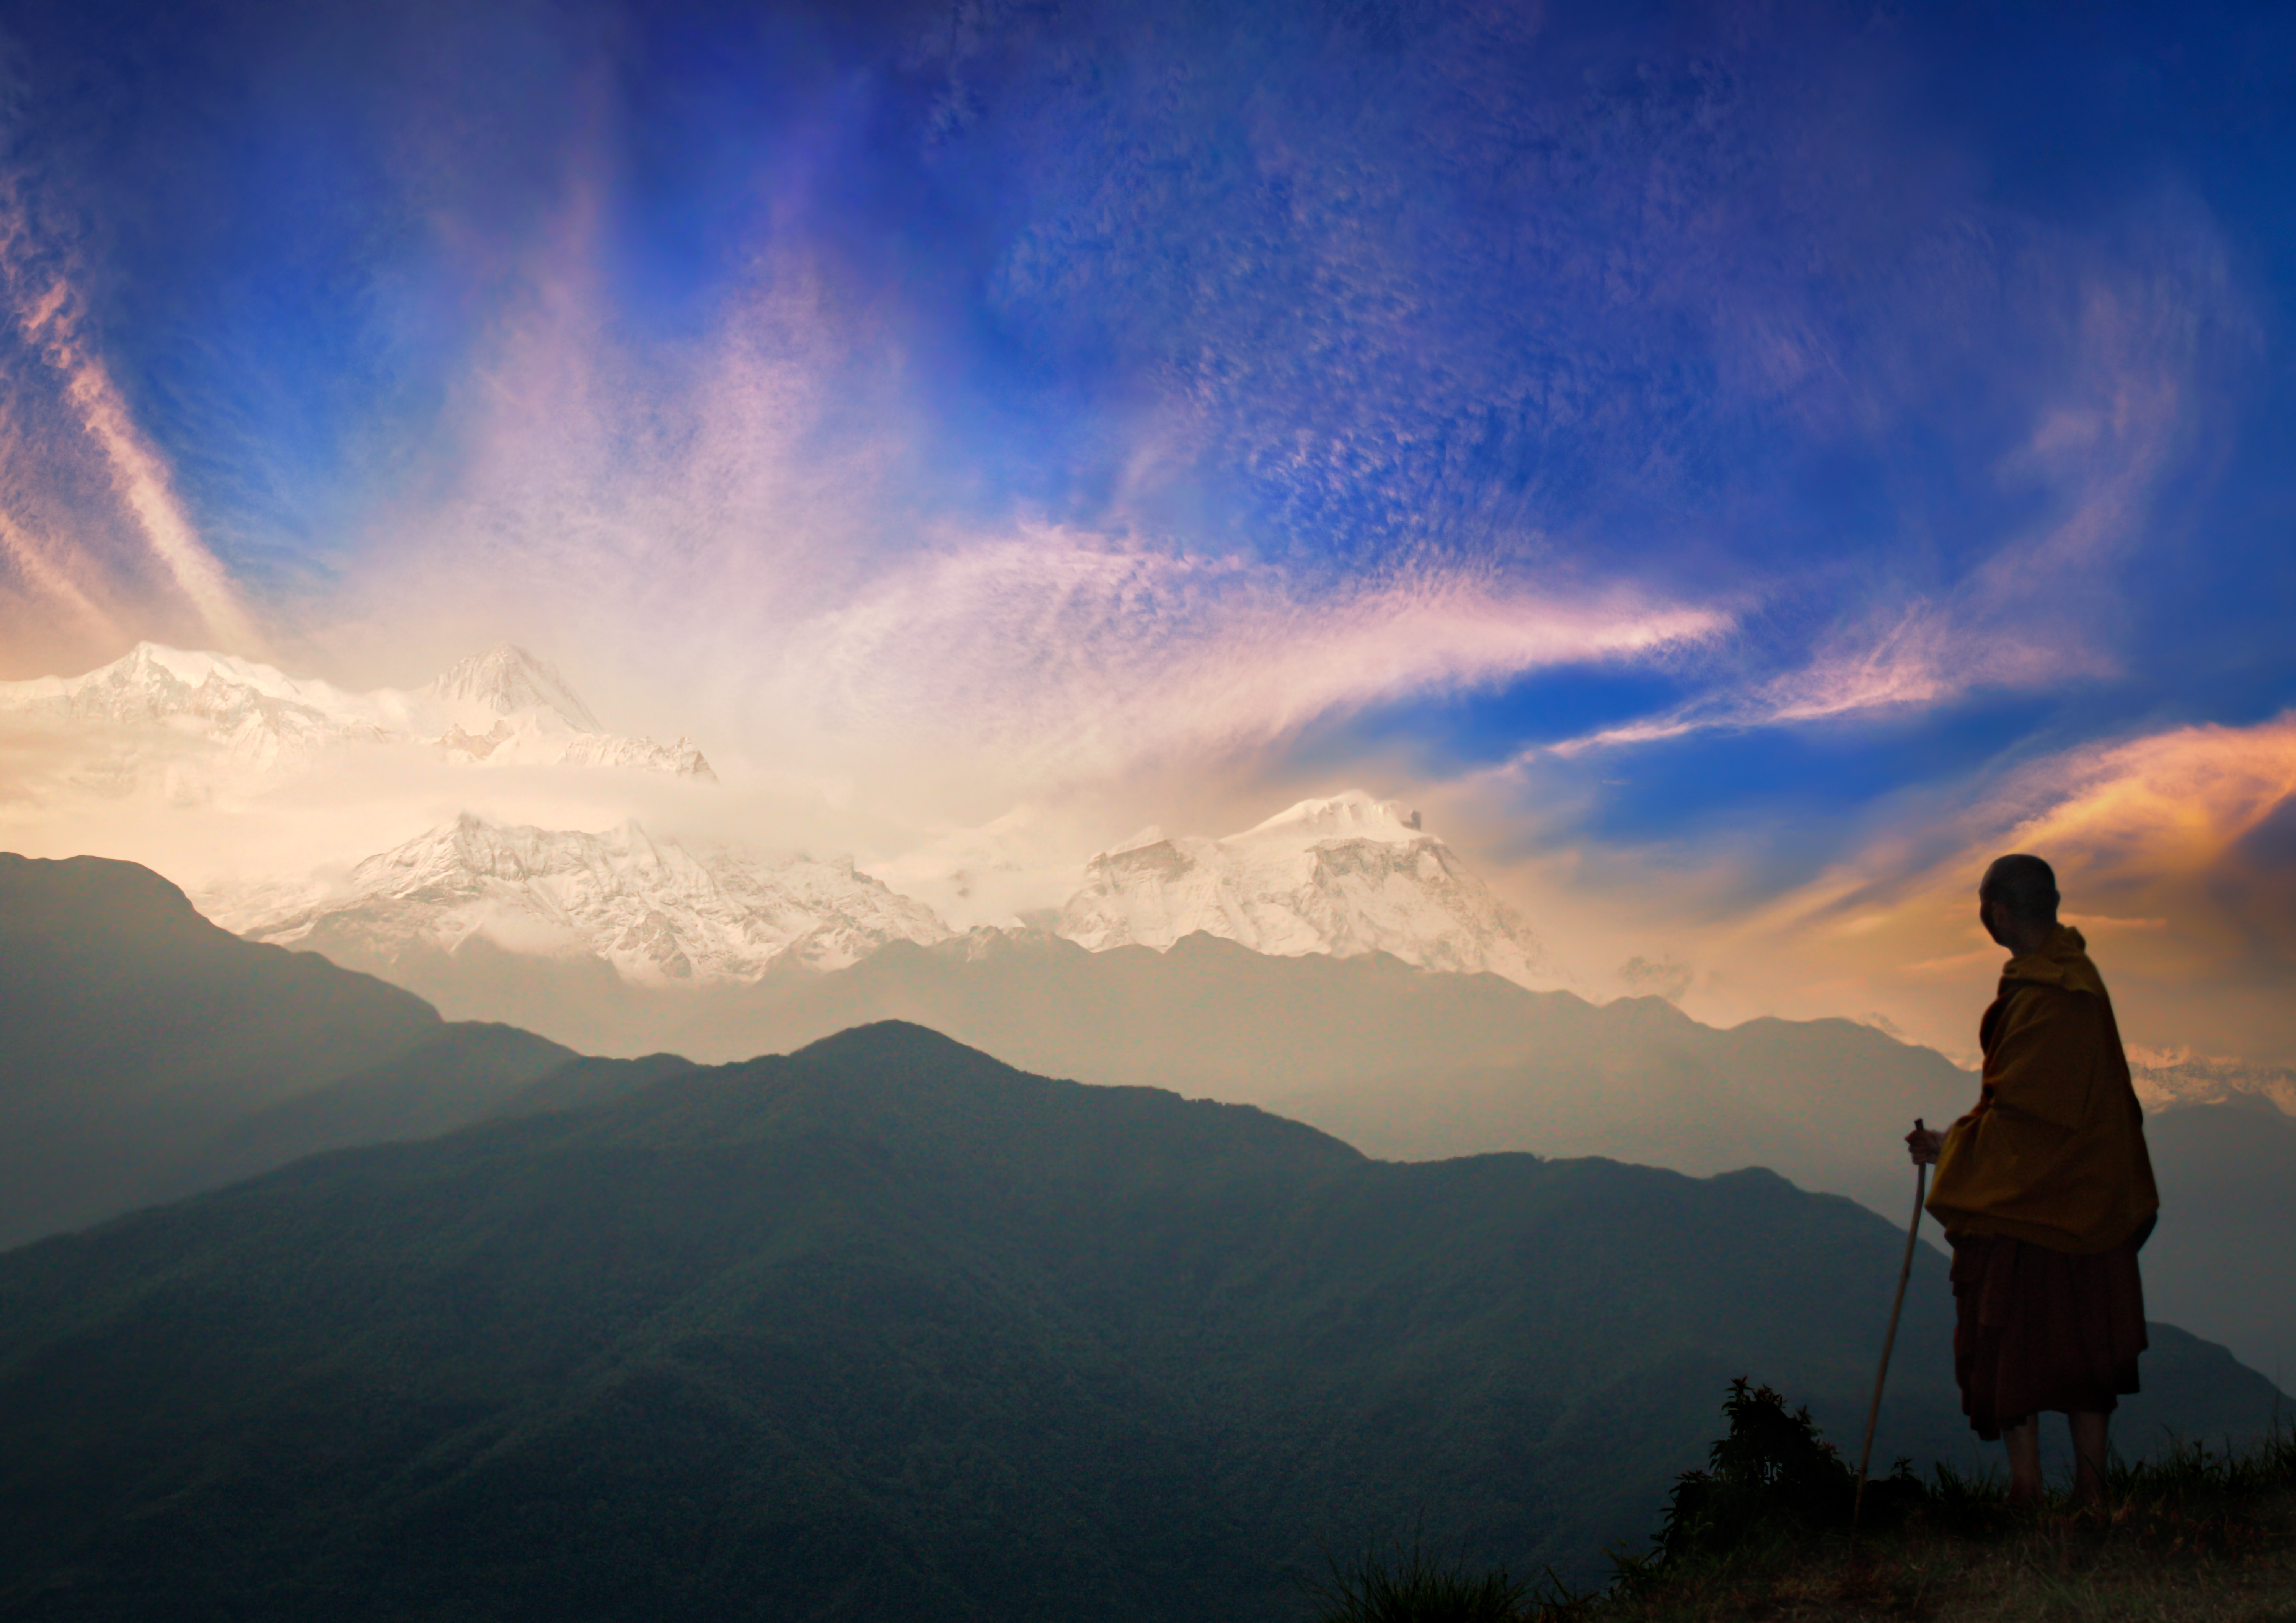
nepal, monk, buddhist, theravada buddhism, himalaya, annapurna, dusk, sunset, clouds, sky, cloud, atmosphere, mountain, nature, afterglow, plant, People in nature, sunlight, natural landscape, atmospheric phenomenon, sunrise, flash photography, horizon, cumulus, landscape, mountainous landforms, happy, mountain range, grassland, beauty, calm, hill, dawn, valley, travel, evening, fell, massif, meteorological phenomenon, wilderness, sun, summit, ridge, backlighting, darkness, leisure, hiking, recreation, grass, astronomical object, red sky at morning, ocean, adventure, vacation, rock, sitting, night, wadi